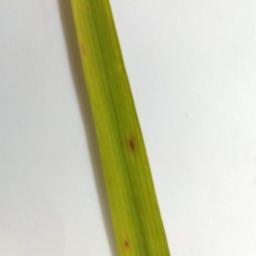
Label: Rice___Brown_Spot